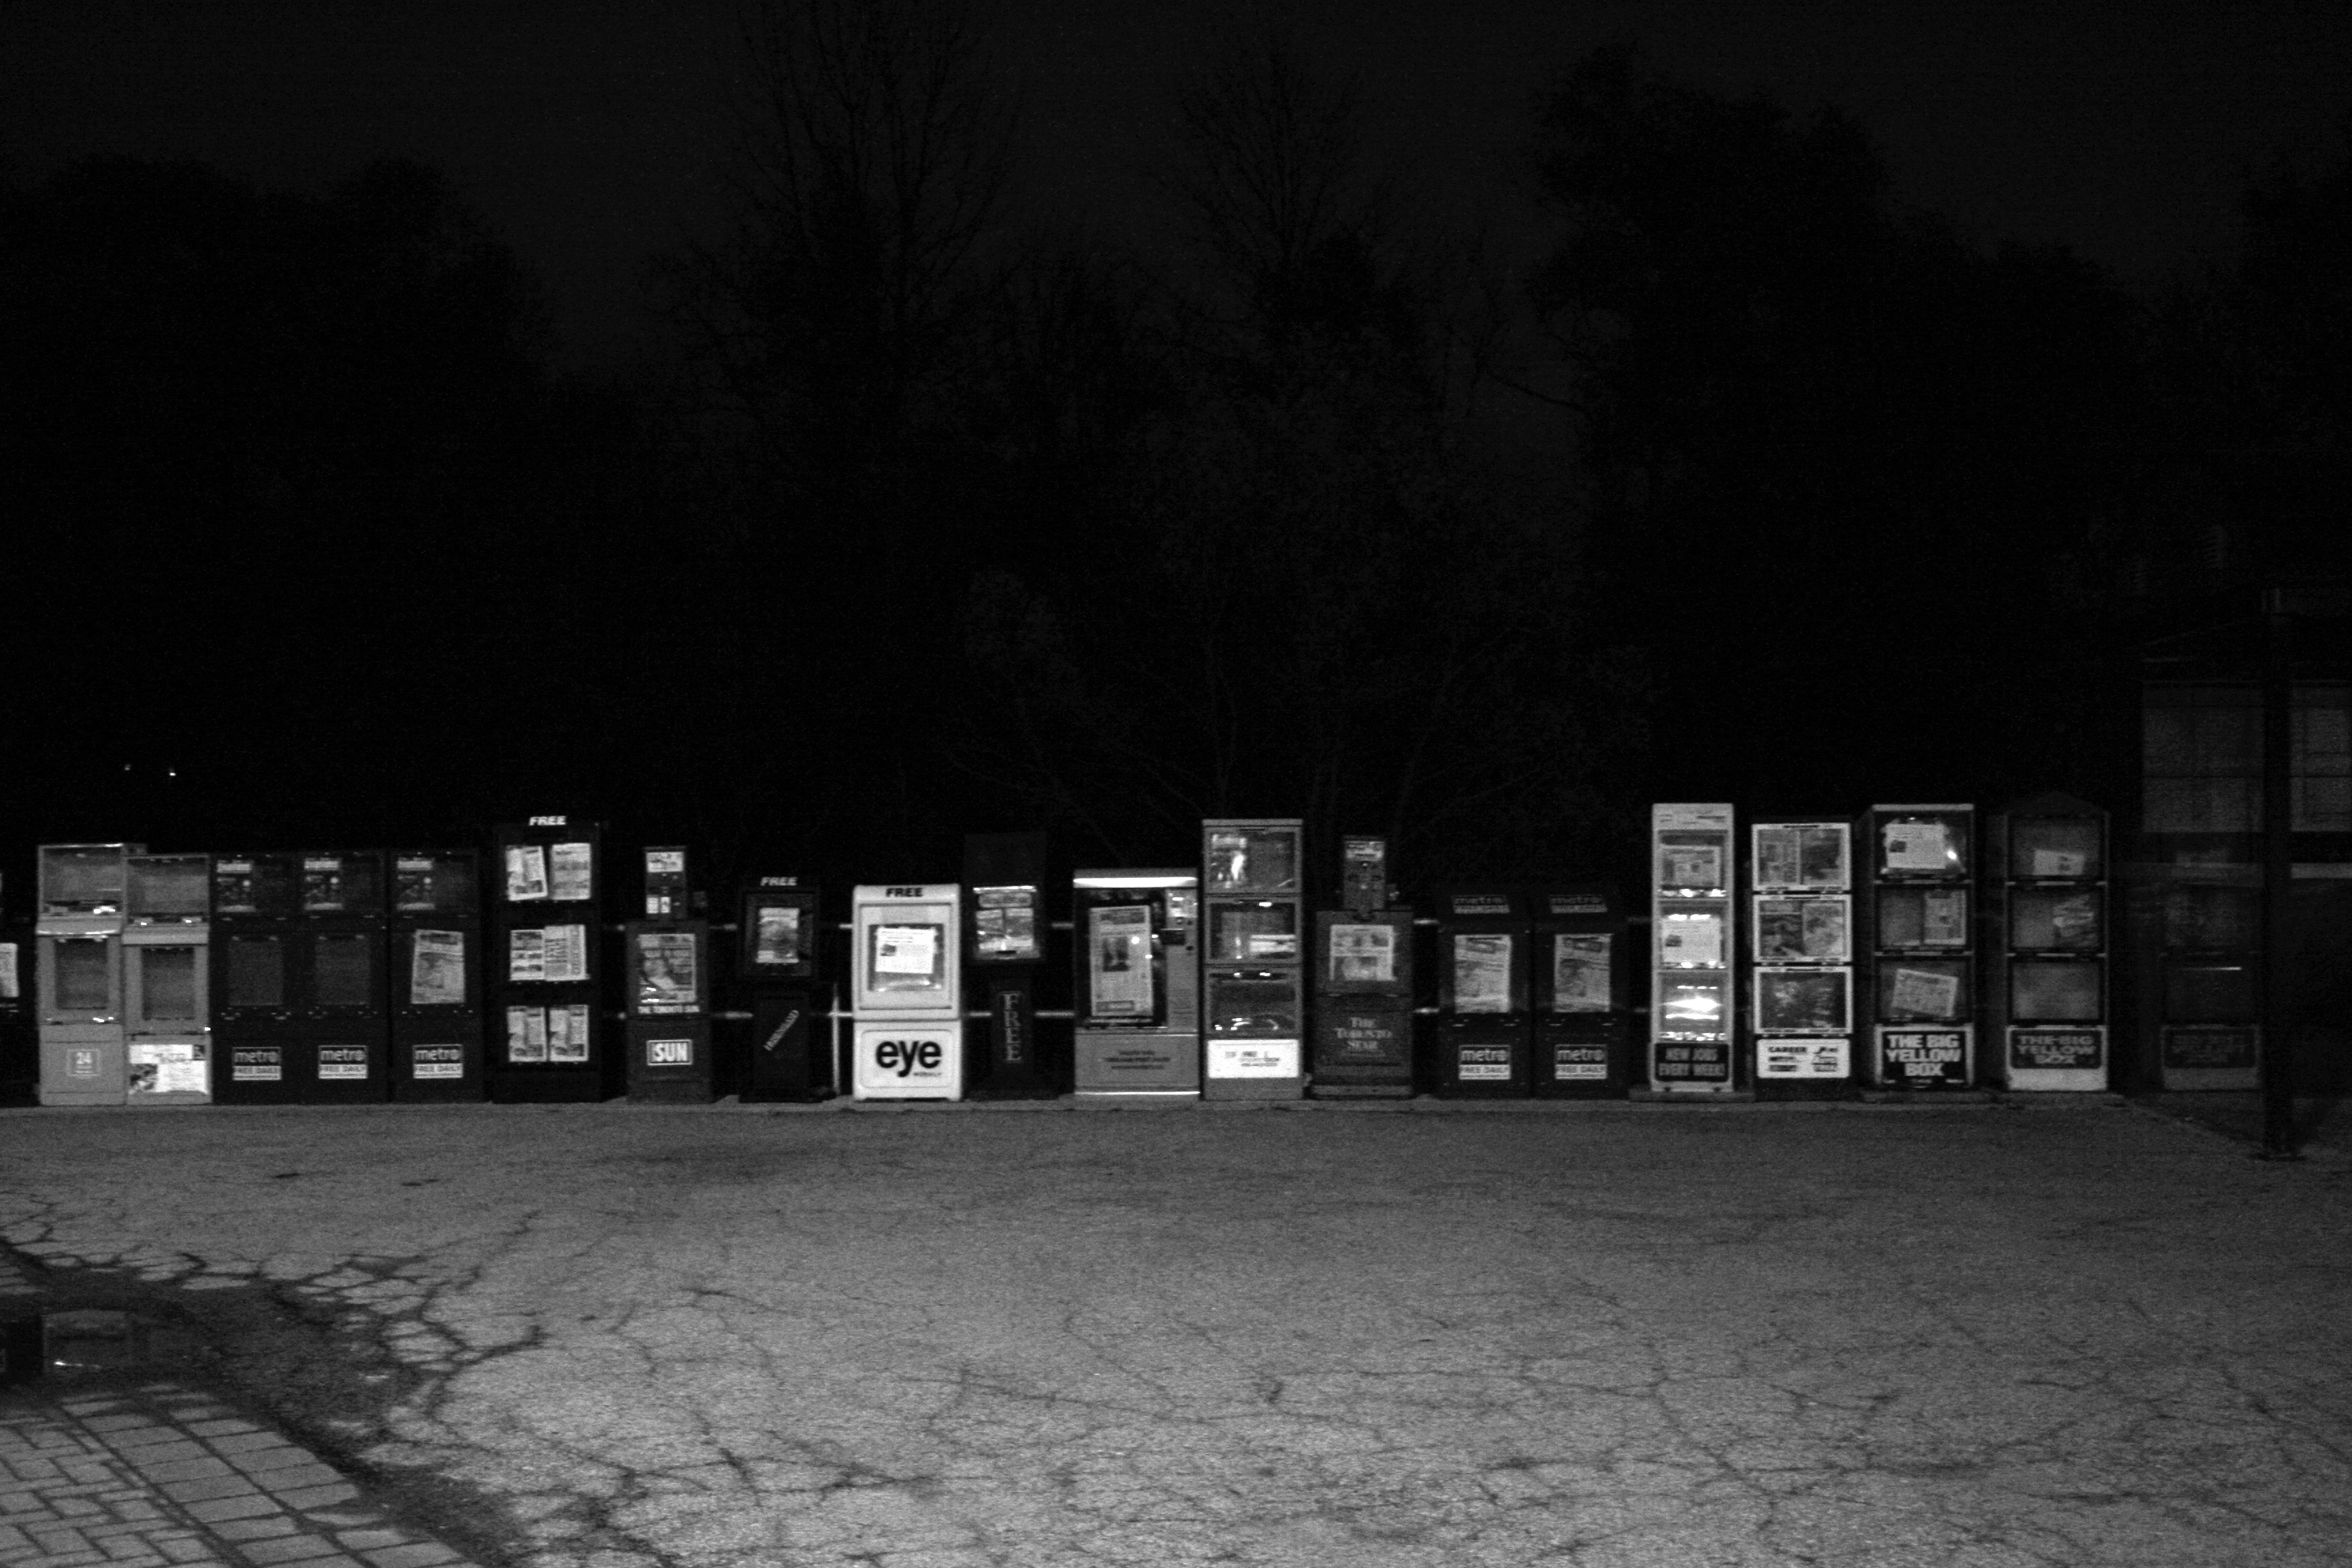
light, black and white, white, skyline, night, city, cityscape, dusk, evening, darkness, black, monochrome, shape, urban area, monochrome photography